A52 road

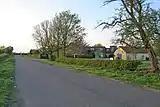
Vale of Belvoir Inn

Heading east as "Radcliffe Road" with Bassingfield to the right, the £25,000 (£ as of ), dual-carriageway section from Holme House built in 1956 finishes at the start of the Radcliffe on Trent bypass as "Grantham Road". There is the BP "Pierrepont Filling Station" just before the turn-off for Radcliffe on Trent. This stretch has SPECS cameras along it. Close by is the Holme Pierrepont National Watersports Centre. The road goes past Upper Saxondale, then meets the A46 at the large Saxondale roundabout, which has the "Shell Saxondale" garage. The road runs roughly parallel with the Nottingham-Grantham railway between Radcliffe on Trent and Grantham. From the A46, the road heads east past Bingham on the £2.6 million (£ as of ), Bingham bypass opened in December 1986. The road passes the Murco "Kings Service Station" on the left. There is a left turn for Scarrington, then it passes a HM Prison Whatton at Whatton-in-the Vale, near to where it crosses the River Smite.